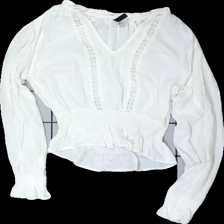
View: front
Type: Blouse
Category: Ladies
Brand: H&M
Brand text on label: divided
Colors: White
Material: 100% viscose
Pattern: Lace
Cut: Regular
Size: 34
Season: All
Stains: Minor
Damage: fläck
Damage location: bottom center
Damage 2 location: middle right
Price range: <50
Recommended usage: Reuse
Description: vit blus med spets blommor fram, liten fläck